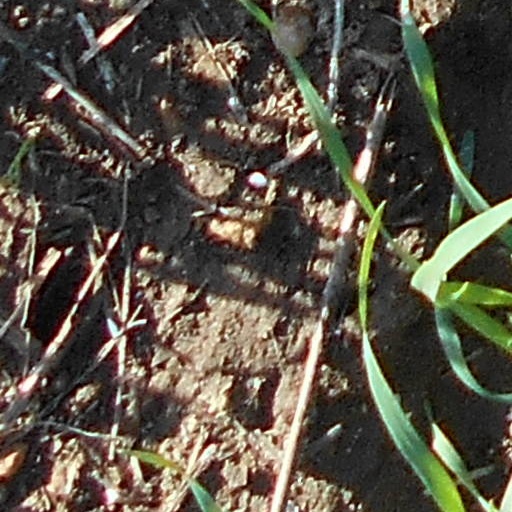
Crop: wheat